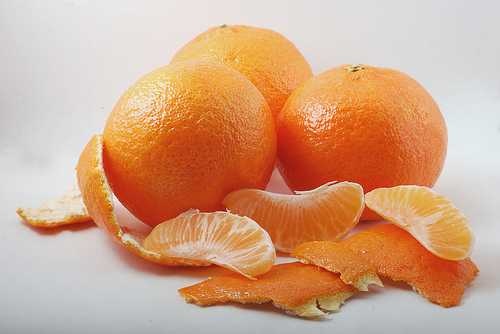
Label: Orange